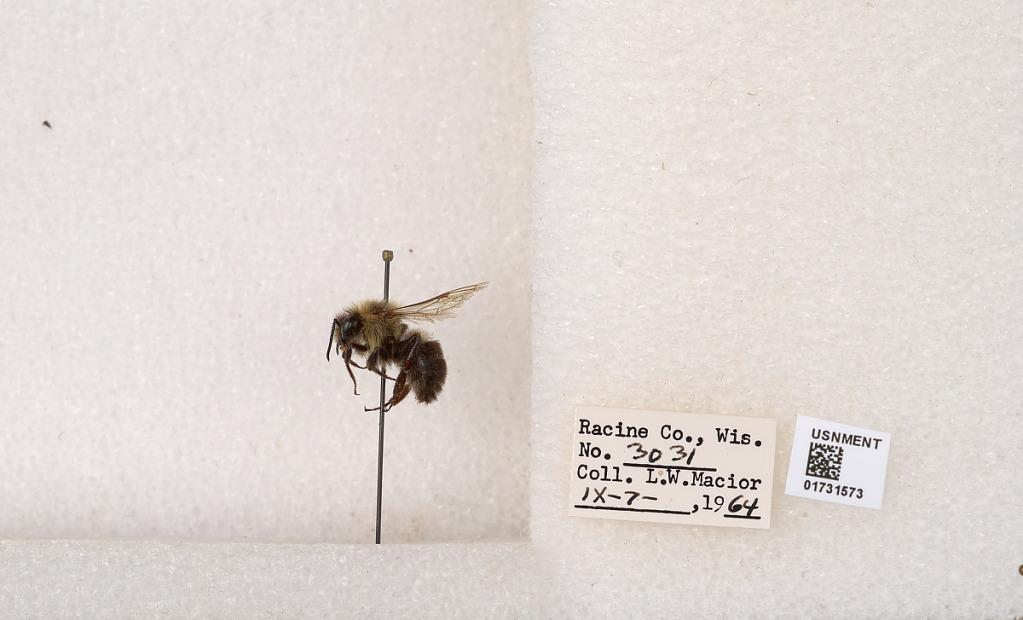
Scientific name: Bombus impatiens Cresson
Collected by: L. Macior
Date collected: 1964-9-7
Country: United States
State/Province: Wisconsin
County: Racine
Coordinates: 42.7261, -87.7828